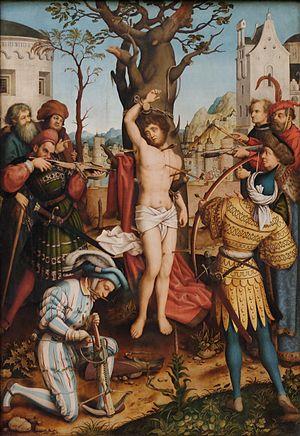
L'arbalète est une arme de trait, constituée d'un arc monté sur un fût et lançant des projectiles appelés « carreaux ».
Sébastien est un saint martyr romain ayant vécu, selon la croyance chrétienne, au IIIᵉ siècle. Il est fêté le 20 janvier en Occident et le 18 décembre en Orient.